Pilar Homem de Melo

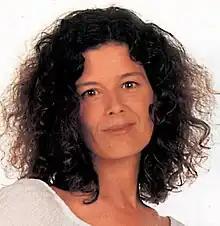
Pilar Homem de Melo in 2010

Pilar was born in Lisbon on July 5, 1963. She moved to Rio de Janeiro in 1975 along with her family, where meets the most relevant representatives of Música popular brasileira (MPB) – emphasizing the great friendship made with Caetano Veloso – who decisively influenced her music.